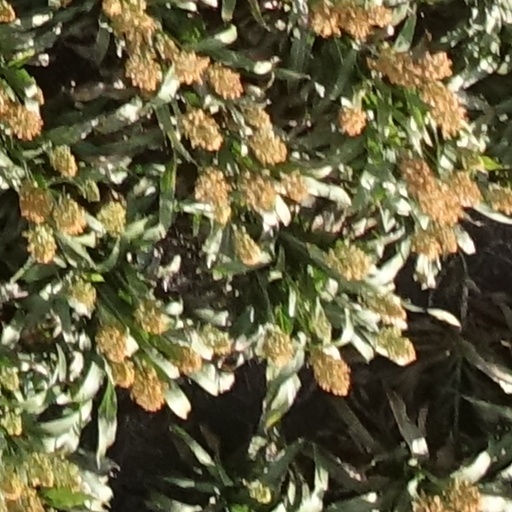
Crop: sorghum